Paimio Sanatorium

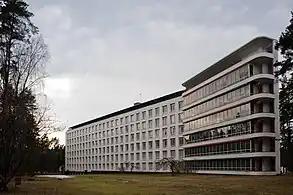
Paimio Sanatorium

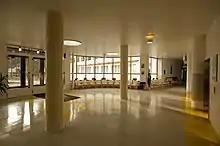
Interior of the sanatorium

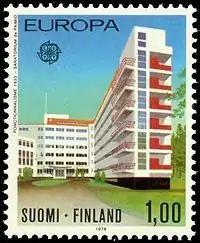
Postage stamp depicting the Paimio hospital building

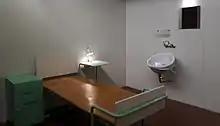
Exhibition reconstruction of a sanatorium patient's room

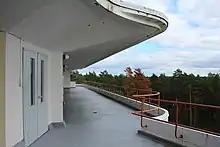
Sun deck at the top floor of the building.

Paimio Sanatorium is a former tuberculosis sanatorium in Paimio, Southwest Finland, designed by Finnish architect Alvar Aalto. Aalto received the design commission having won the architectural competition for the project held in 1929. The building was completed in 1933, and soon after received critical acclaim both in Finland and abroad. The building served exclusively as a tuberculosis sanatorium until the early 1960s, when it was converted into a general hospital. Today the building is owned by Turku University Hospital but is not functioning as a hospital; rather, the building has functioned as private rehabilitation centre for children since 2014. The sanatorium has been nominated to become a UNESCO World Heritage Site.